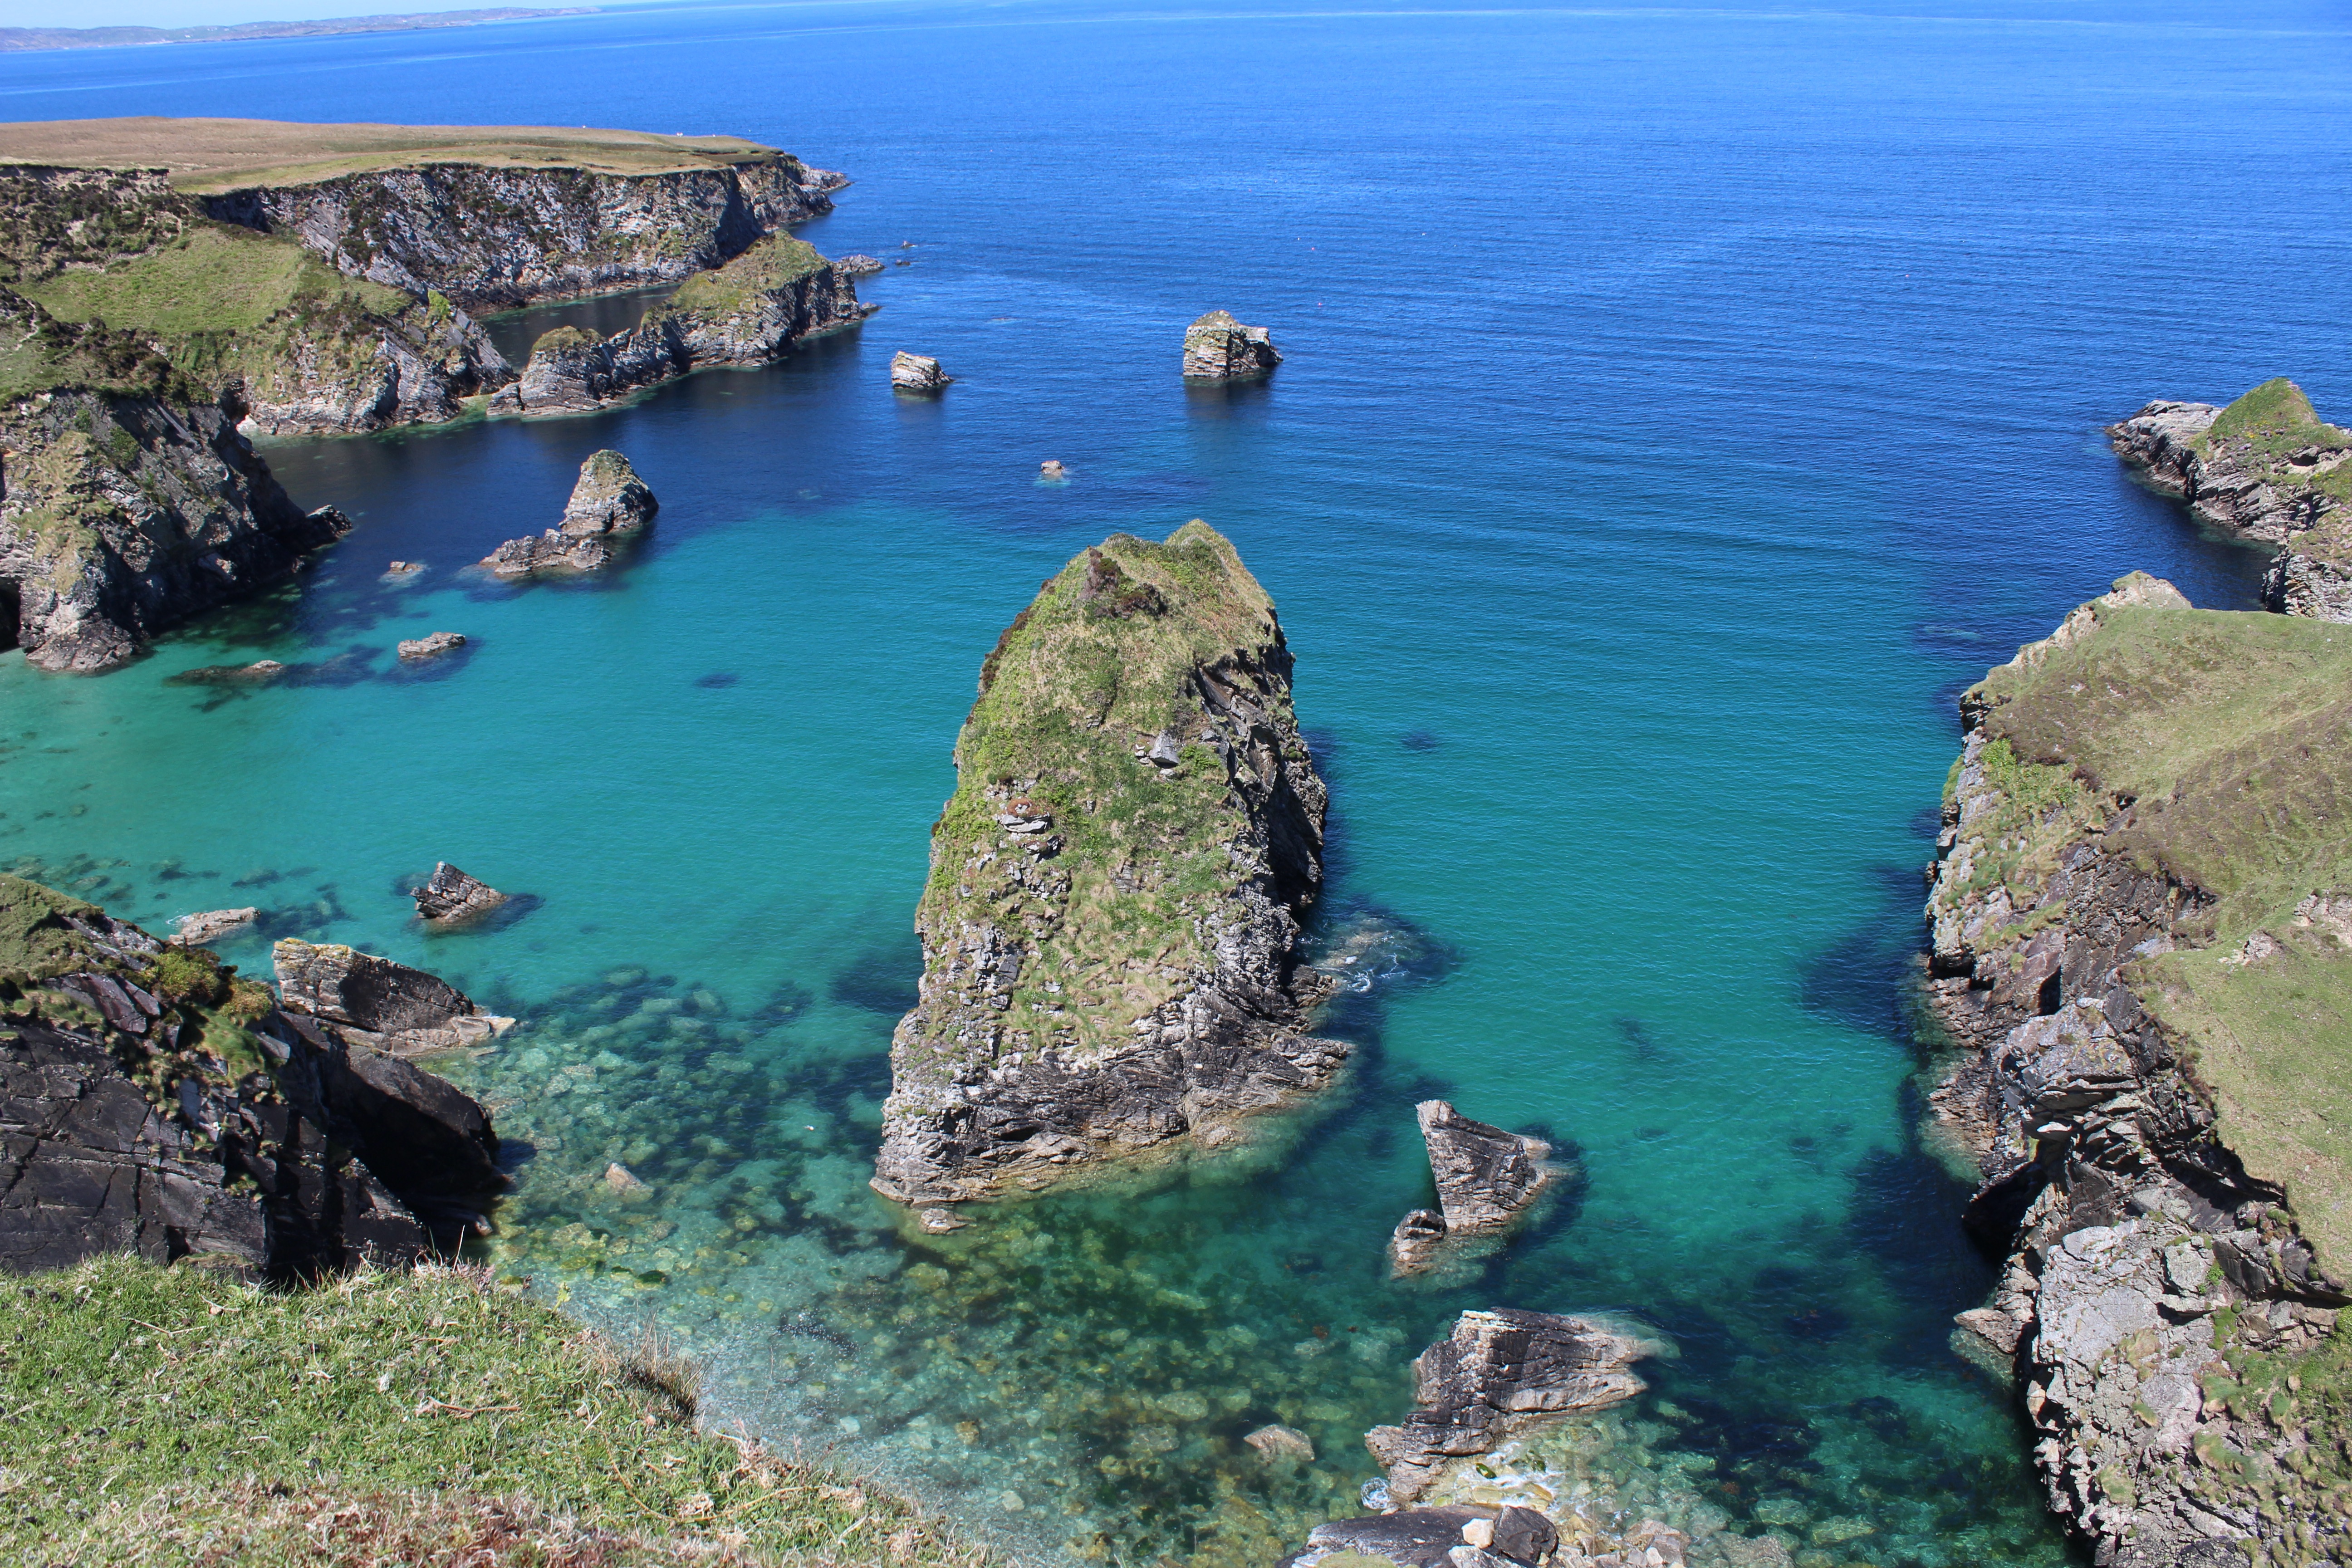
sea, coast, cliff, cove, inlet, bay, island, terrain, archipelago, cape, islet, landform, geographical feature, promontory